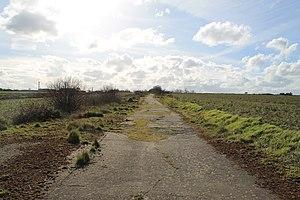
Taxiway
L'Aérodrome des Plaines-Villes est un ancien aéroport du département des Côtes-d'Armor. Il se situe sur les communes de Saint-Brieuc et Ploufragan.